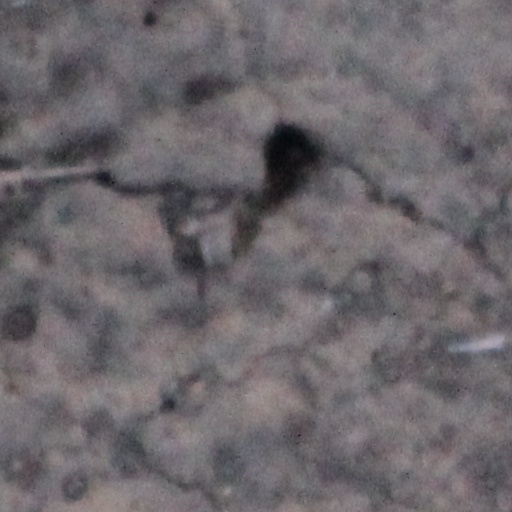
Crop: wheat